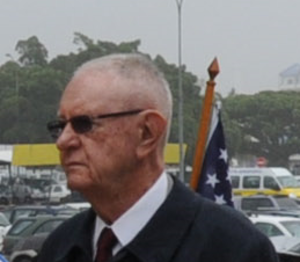
Jean Lèques, né le 31 août 1931 à Nouméa, est un homme politique français, notamment maire de Nouméa et premier président du Gouvernement de la Nouvelle-Calédonie, organe issu de l'accord de Nouméa de 1998.
Le premier gouvernement de la Nouvelle-Calédonie formé après l'Accord de Nouméa, ou gouvernement Lèques, fut élu par le Congrès le 28 mai 1999 à la suite des élections provinciales du 9 mai 1999. Le gouvernement se réunit la première fois le jour de son élection pour élire le président et le vice-président. Le 2 juin, les secteurs de compétence sont répartis entre les 11 membres. Le gouvernement démissionnera le 19 mars 2001 à la suite des élections municipales : en effet, Jean Lèques, en raison du cumul des mandats, doit alors choisir entre son poste de président du gouvernement et de maire de Nouméa et préfère rester premier magistrat du chef-lieu.
Le Rassemblement - Les Républicains, ou plus généralement Le Rassemblement est un parti politique français de Nouvelle-Calédonie fondé en juillet 1977 par Jacques Lafleur.
Le président du Gouvernement de la Nouvelle-Calédonie représente la Nouvelle-Calédonie et dirige l'exécutif de la collectivité sui generis française de Nouvelle-Calédonie. Cette fonction, créée par la loi organique relative à la Nouvelle-Calédonie du 19 mars 1999, a toujours été occupée par un anti-indépendantiste.
Nouméa, principale ville portuaire de Nouvelle-Calédonie, est le chef-lieu de cette collectivité d'outre-mer française au statut spécifique et de la Province Sud, située sur une presqu'île de la côte sud-ouest de la Grande Terre.
Cet article dresse la liste des titulaires du poste de président du gouvernement de la Nouvelle-Calédonie depuis l'approbation par référendum le 8 novembre 1998 de l'accord de Nouméa et la promulgation de la loi organique du 19 mars 1999 établissant le statut de la Nouvelle-Calédonie, jusqu'à aujourd'hui.